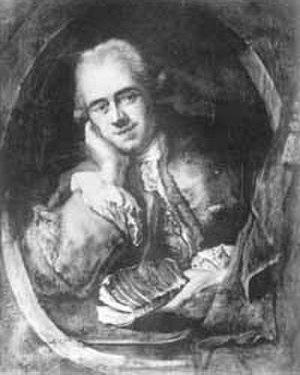
Jean-Baptiste Willermoz, né le 10 juillet 1730 à Lyon et mort le 29 mai 1824 dans la même ville, est un franc-maçon français qui joue un rôle important dans la constitution des systèmes de hauts grades maçonniques de son temps en France et en Allemagne.